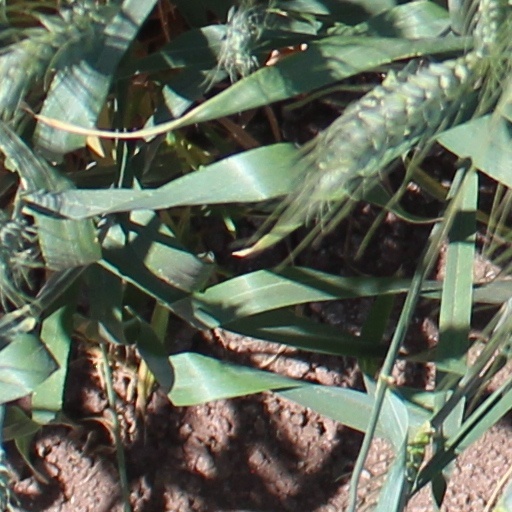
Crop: wheat